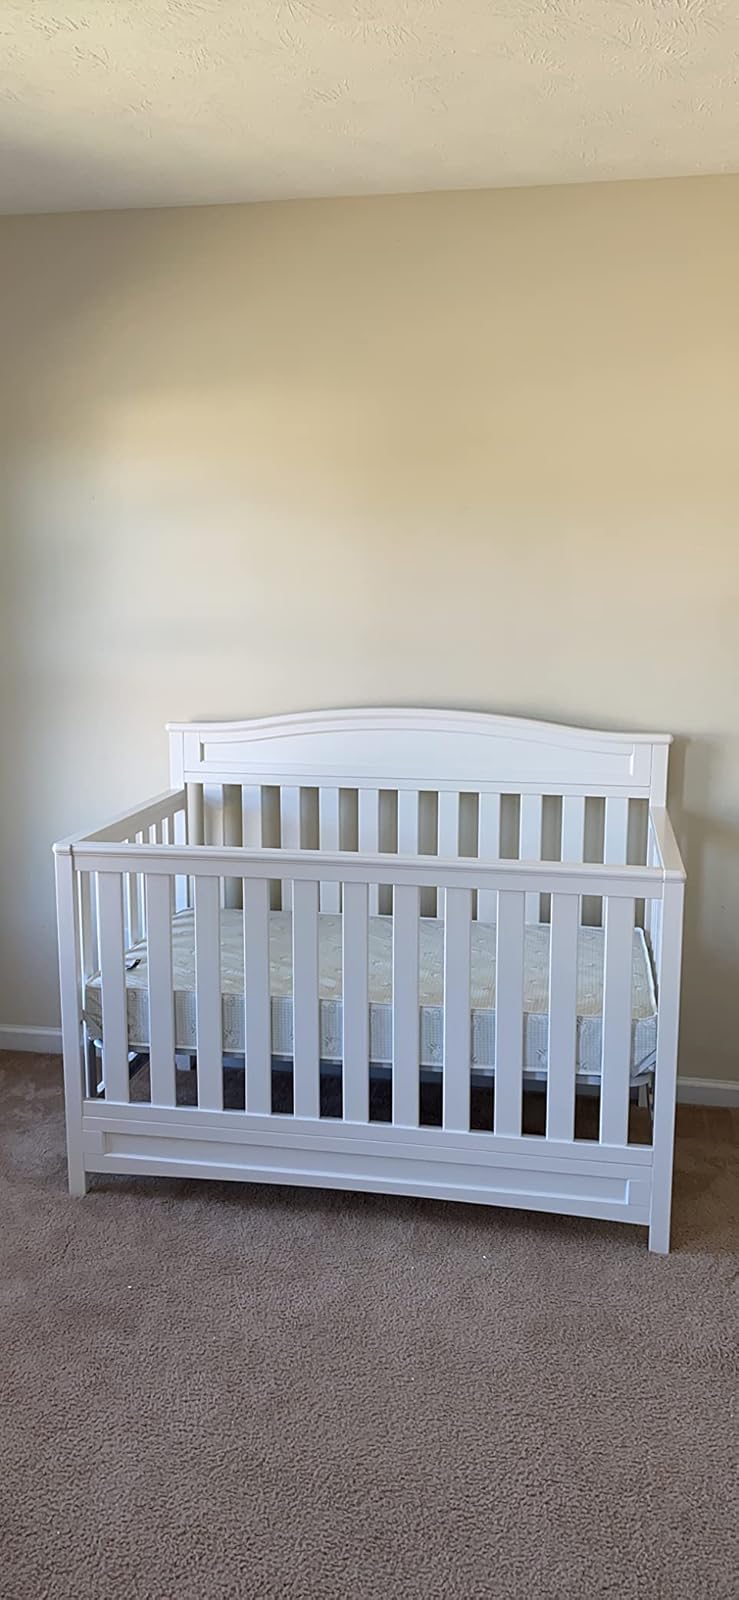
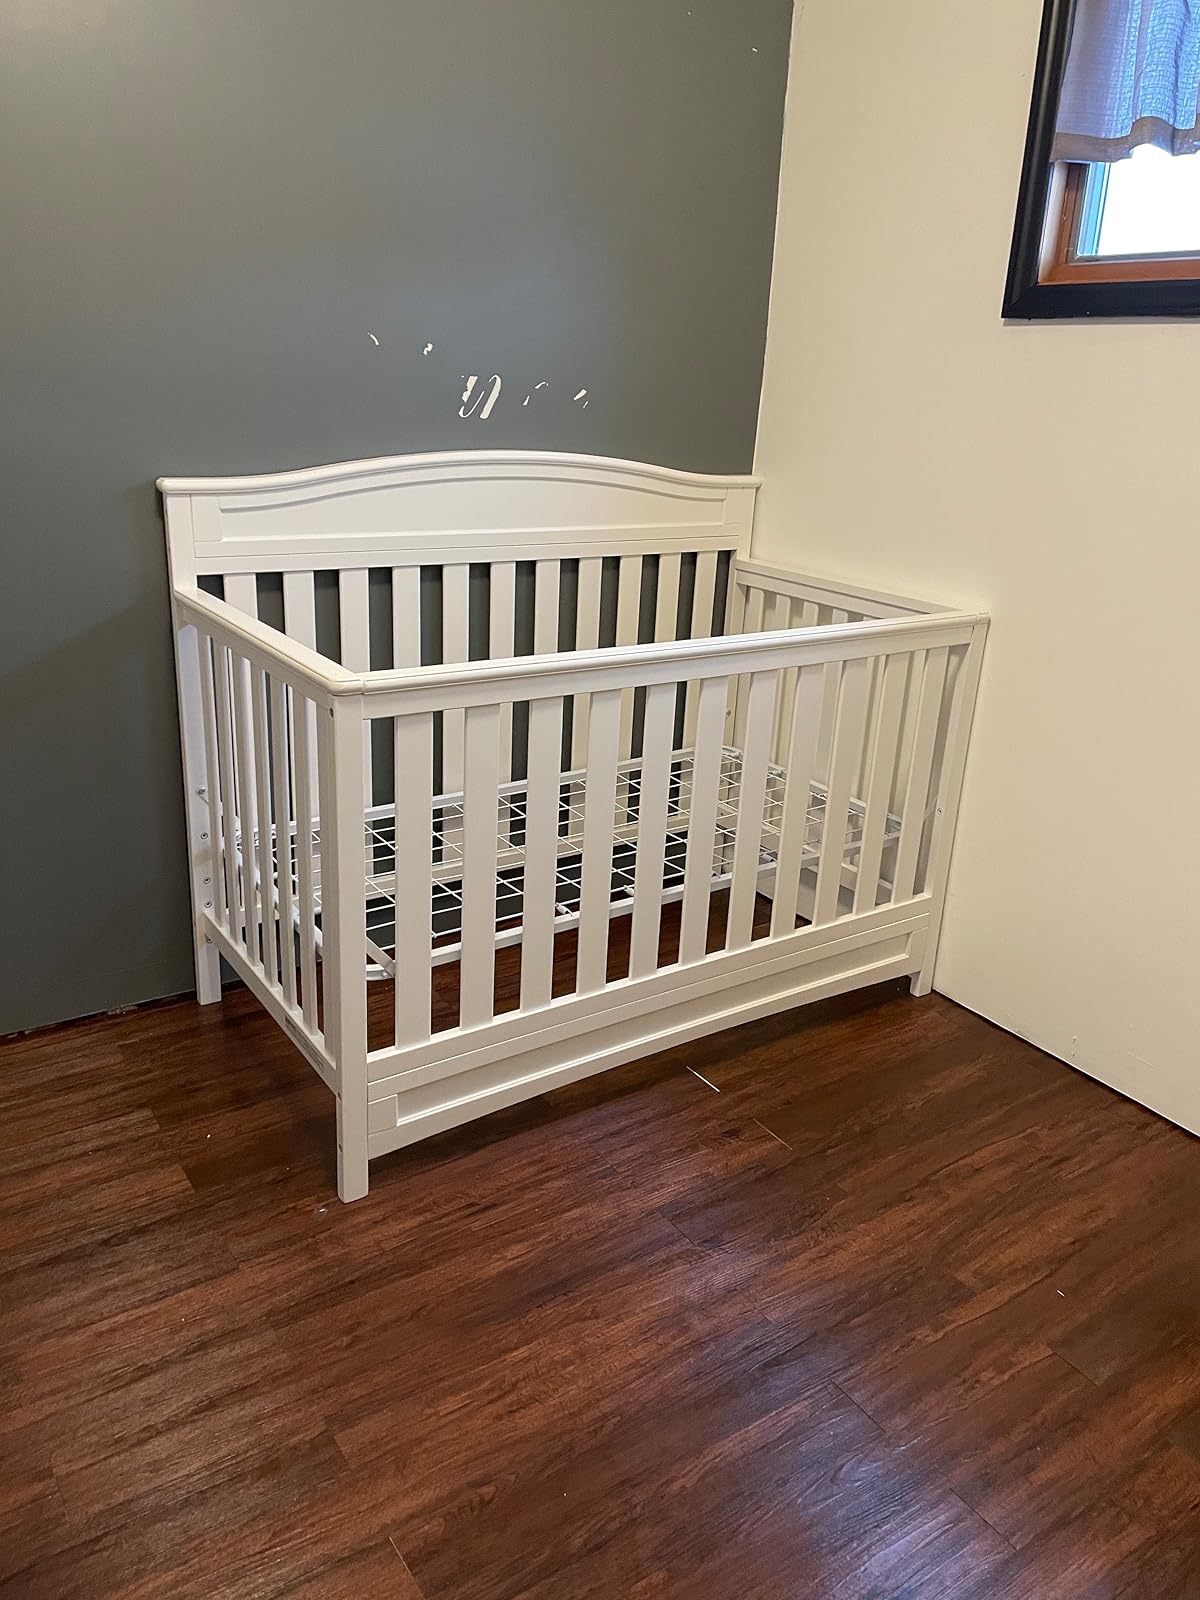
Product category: products_crib
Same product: yes